Fortissimus

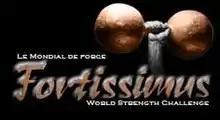
The official logo of Fortissimus

The Fortissimus is a defunct event in strength athletics. The name means "the mightiest" and was a multi-event challenge at the end of which the winner is crowned as the "Strongest Man on Earth". It was set up to bring together the strongest competitors on the planet independent of the organisations to which they were signed, and also as a tribute to the nineteenth-century Canadian strongman Louis Cyr, which gave it many similarities to Le Defi Mark Ten International which last took place in Canada in the early 1990s. After its first airing in 2008, the strength athletics magazine Milo described it as the ultimate strongman competition ever held. Despite a successful edition in 2009, a reported lack of a major sponsor for 2010 resulted in the competition being suspended, no future contests have been announced.